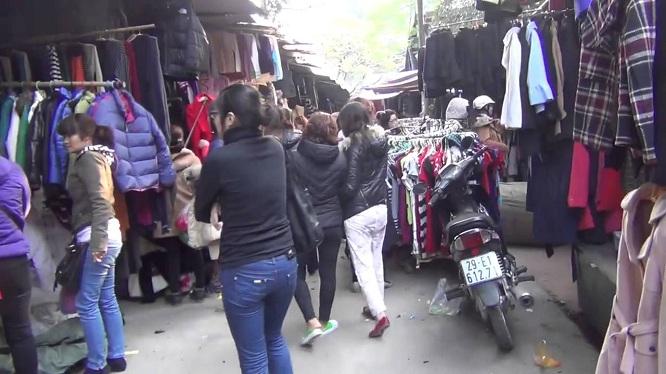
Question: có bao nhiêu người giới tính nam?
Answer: không có ai